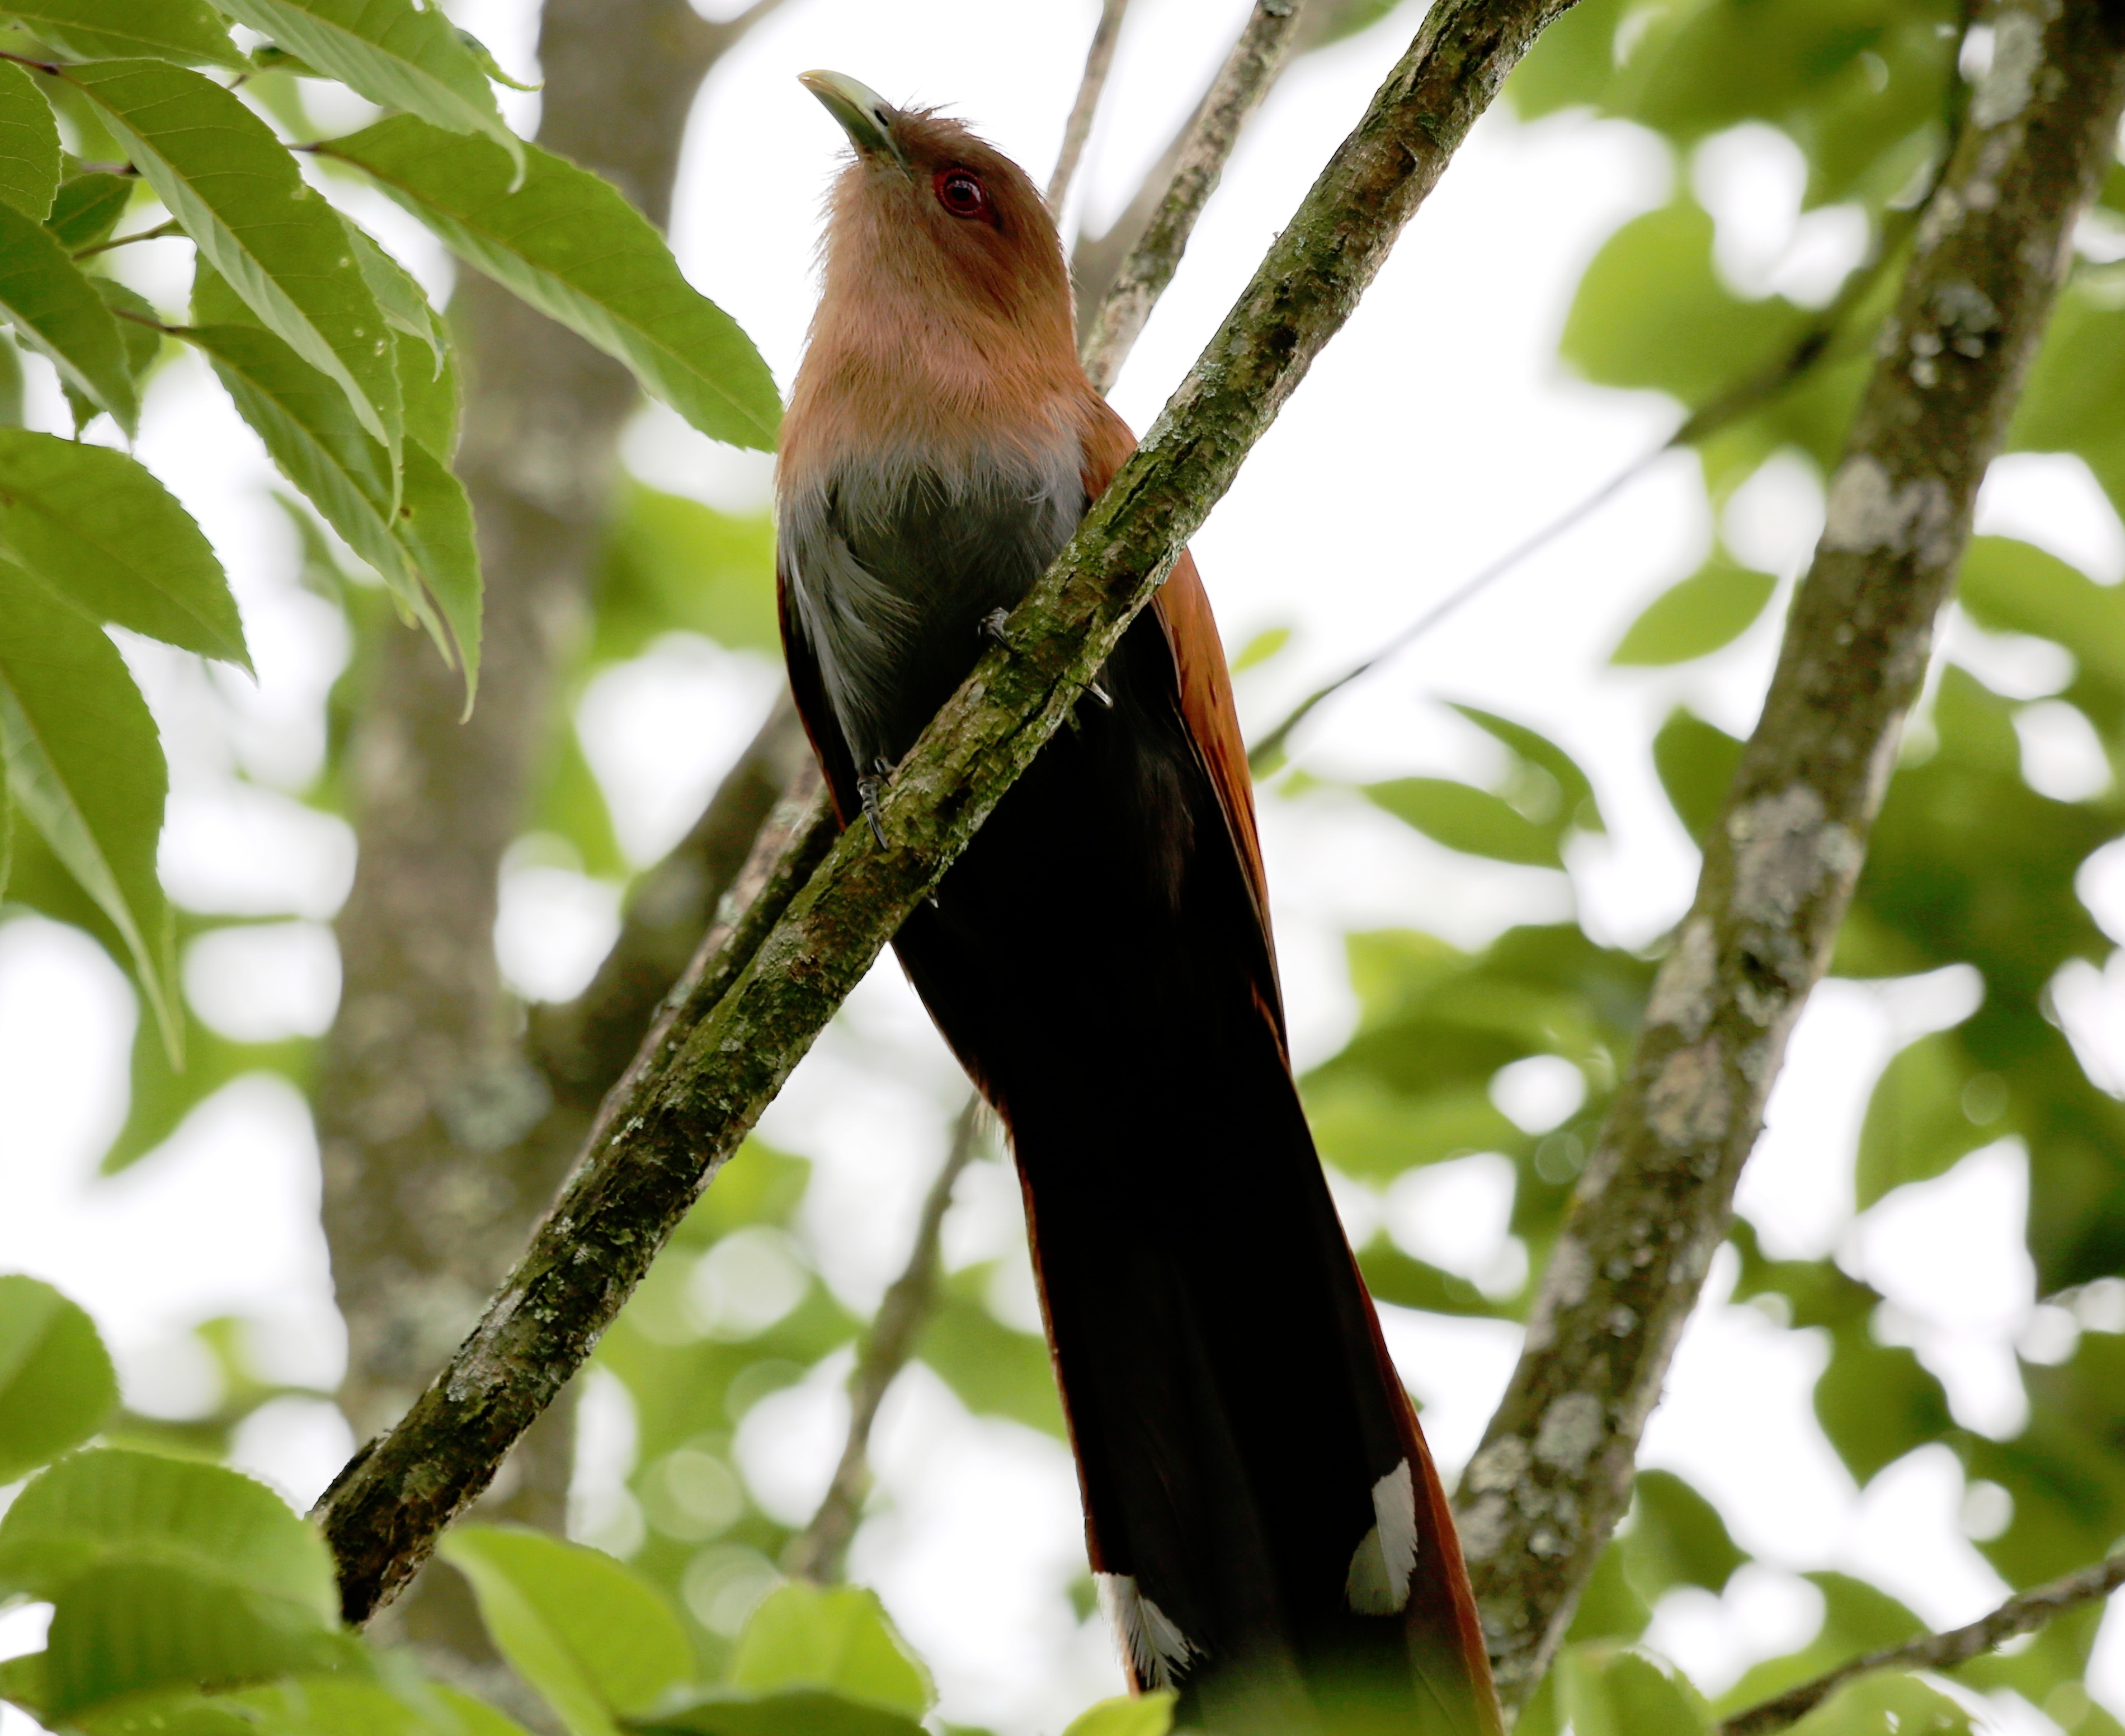
nature, branch, bird, wildlife, wild, green, jungle, beak, fauna, vertebrate, bird of paradise, natural habitat, on the branch, perching bird, new world monkey